Palio di Legnano

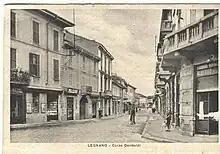
Legnano at the beginning of the 20th century

The first proposal to organize an event with the contribution of the municipal administration of Legnano was hypothesized in 1926 by Carlo De Giorgi, journalist and local exponent of the National Fascist Party. De Giorgi, founder of the local periodical "Lo Specchio", tried to put this idea into practice to commemorate the 750th anniversary of the battle, which fell in 1926.